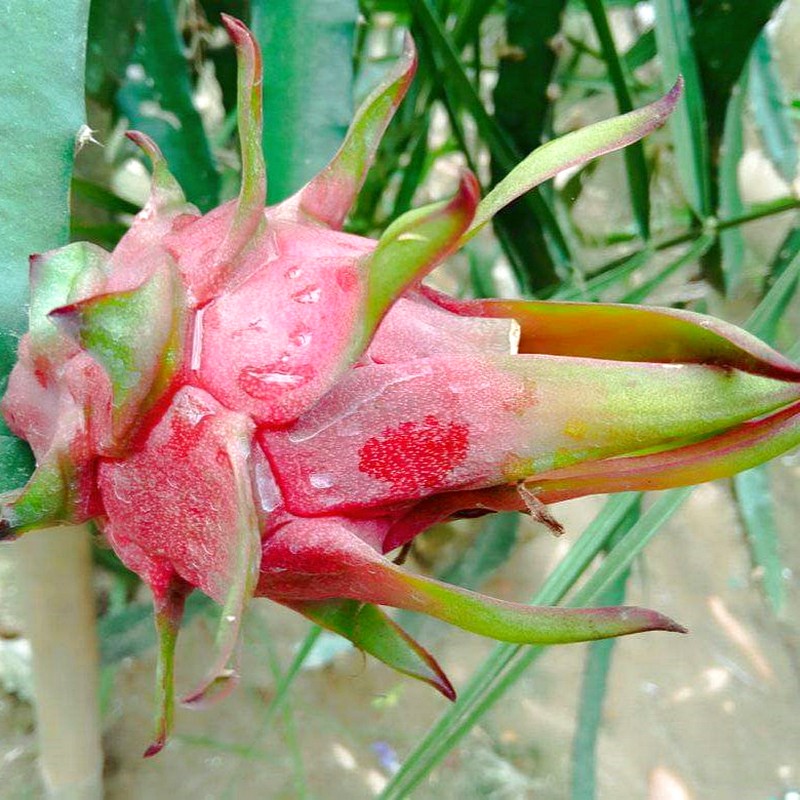
Label: Mature Dragon Fruit